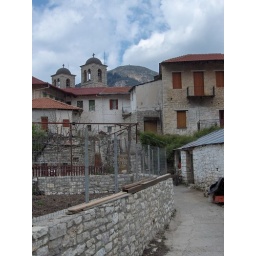
The bell towers of Agios Nikolaos church and some beautiful stone houses in the foreground.